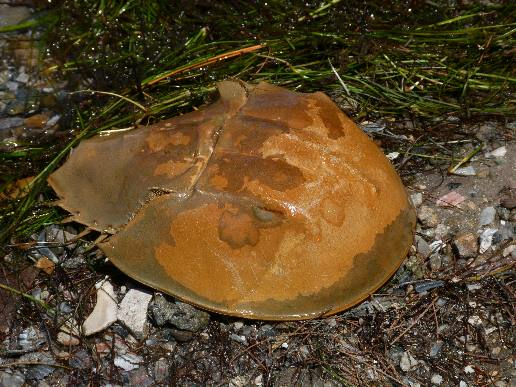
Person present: No